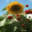
Label: sunflower